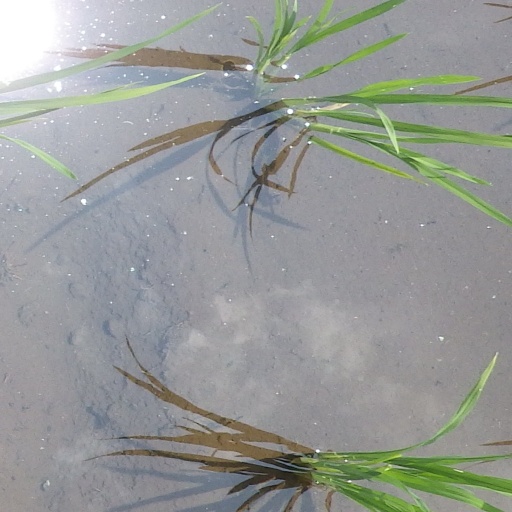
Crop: rice